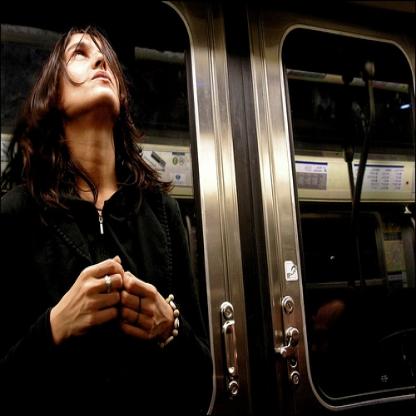
Scene: Indoor